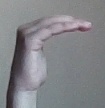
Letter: haa